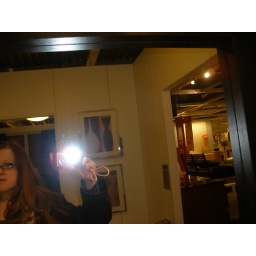
It wouldn't be a day at a fake house without the horrible OMG MYSPACE PIC pictures in a dirty mirror.